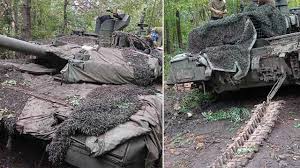
Label: Tank